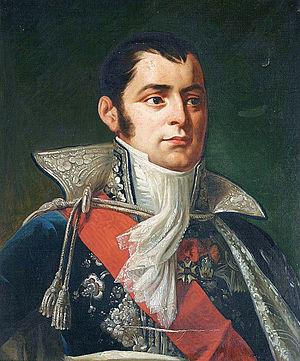
Karl Ludwig von Lecoq, ou Karl Ludwig von Le Coq, est un officier général prussien, né le 23 septembre 1754 à Eilenbourg en Saxe et mort le 14 février 1829 à Berlin. Descendant d'une famille française de confession protestante, il s'engage d'abord dans l'armée de l'électorat de Saxe, puis offre ses services au royaume de Prusse et participe aux guerres de la Révolution française. Décoré pour sa bravoure au combat, il remplit diverses missions militaires et diplomatiques, et devient par ailleurs un cartographe renommé. En 1806, il est placé à la tête des forces prussiennes dans le Nord-Ouest de l'Allemagne. Coupé du reste de l'armée après les défaites d'Iéna et d'Auerstaedt, il se réfugie avec ses troupes dans la forteresse de Hamelin : encerclé par un corps français inférieur en nombre, il capitule après seulement deux semaines de siège. Traduit en justice et condamné à l'emprisonnement à vie, le général est finalement gracié par le roi quelques années plus tard et poursuit son travail de cartographe. Il meurt en 1829, complètement aveugle.